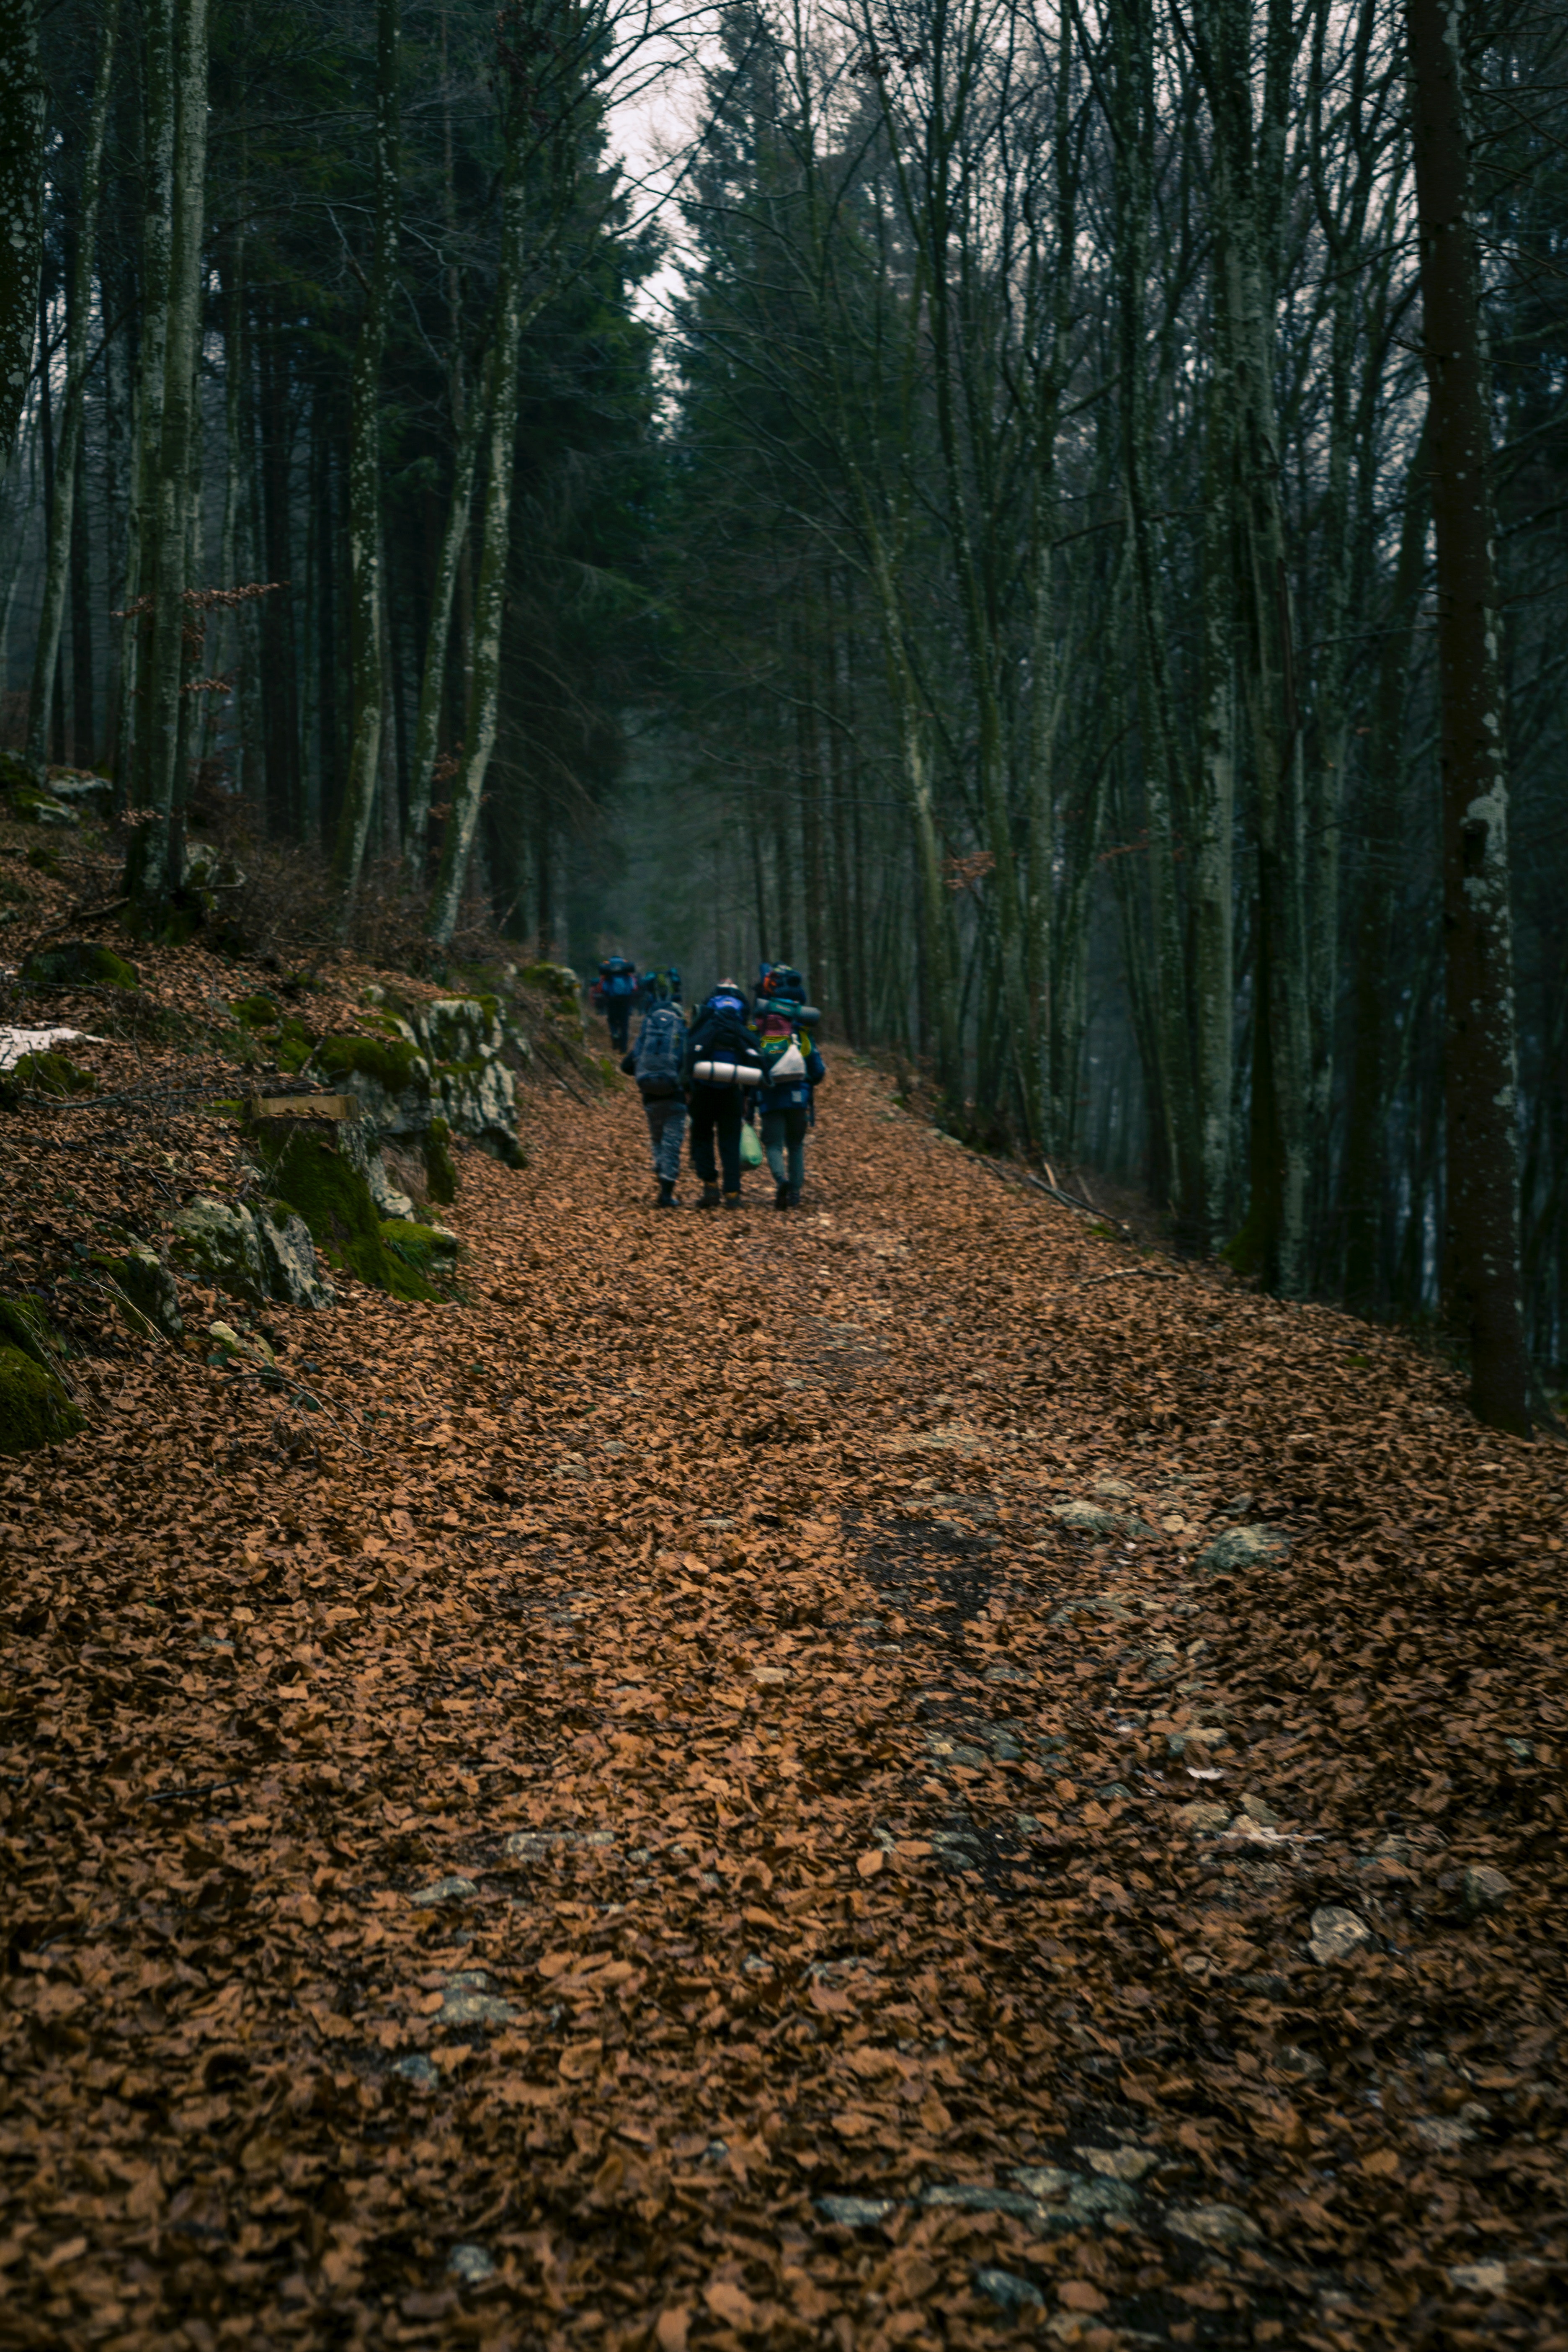
forest, natural environment, woodland, tree, trail, leaf, wilderness, biome, old growth forest, autumn, path, soil, plant, temperate coniferous forest, deciduous, wood, dirt road, Northern hardwood forest, jungle, spruce fir forest, temperate broadleaf and mixed forest, road, vehicle, off roading